Sandsborgskyrkogården

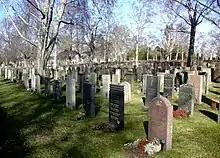
Sandsborgskyrkogården in March 2008.

Sandsborgskyrkogården is a cemetery in Gamla Enskede in Stockholm, Sweden, established in 1895. Sandsborgskyrkogården is located immediately to the north of Skogskyrkogården, a UNESCO World Heritage Site cemetery.